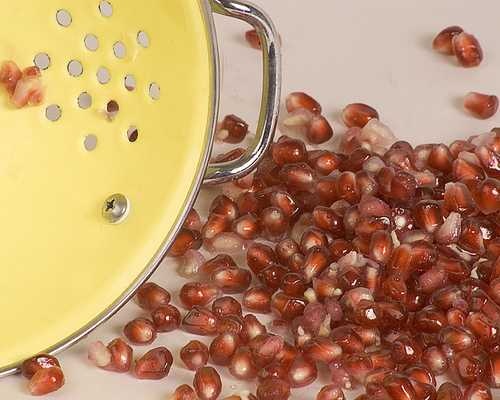
Label: Pomegranate